James Matthews (racing driver)

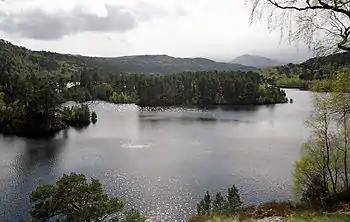
Matthews is the managing director and heir to the 10,000 acre Glen Affric Estate

According to documents lodged with Companies House, James Matthews has been, since 2007, the "solitary managing director of Beaufort Glen Affric Ltd". The Glen Affric Estate is in the Scottish Highlands. As eldest son, upon his father's death, Matthews will inherit the courtesy title of Laird of Glen Affric. Until that time he is able to use, should he choose to do so, the title, James Matthews of Glen Affric the Younger.